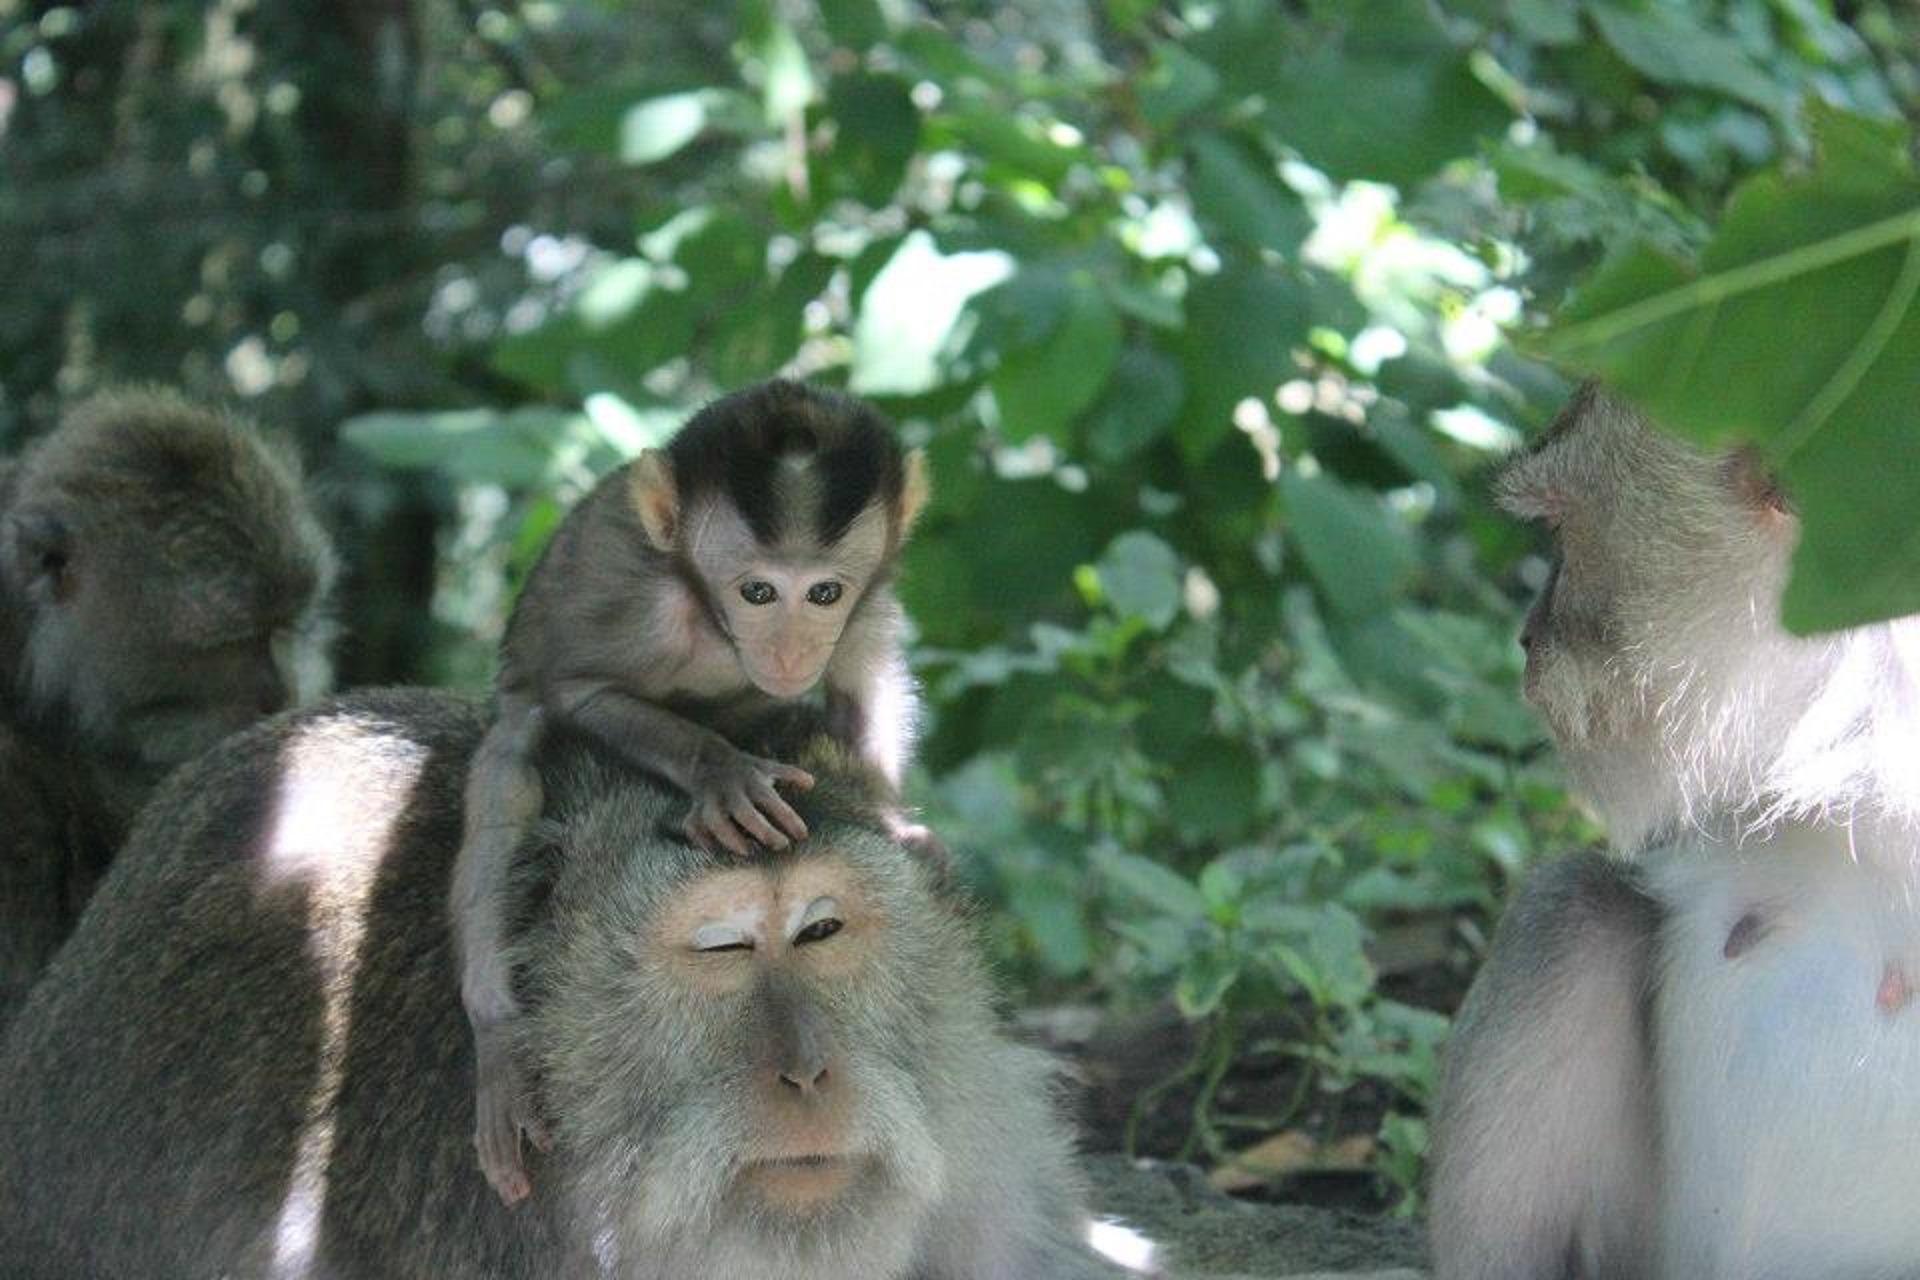
wildlife, zoo, tropical, mammal, playing, monkey, fauna, primate, playful, happy, vertebrate, indonesia, bali, macaque, old world monkey, ubud, new world monkey, baby monkey